Baháʼí Faith in Asia

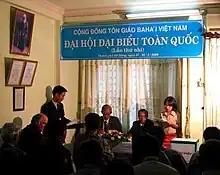
Vietnamese Baha'is elect their National Spiritual Assembly in Danang, in 2009.

The introduction of the Baháʼí Faith in Vietnam first occurred in the 1920s, not long after French Indochina was mentioned by ʻAbdu'l-Bahá as a potential destination for Baháʼí teachers. After a number of brief visits from travelling teachers throughout the first half of the 20th century, the first Baháʼí group in Vietnam was established in Saigon in 1954, with the arrival of Shirin Fozdar, a Baháʼí teacher from India. The 1950s and 1960s were marked by periods of rapid growth, mainly in South Vietnam; despite the war then affecting the country, the Baháʼí population surged to around 200,000 adherents by 1975. After the end of the war, Vietnam was reunified under a communist government, who proscribed the practice of the religion from 1975 to 1992, leading to a sharp drop in community numbers. Relations with the government gradually improved, however, and in 2007 the Baháʼí Faith was officially registered, followed by its full legal recognition a year later. As of 2011, it was reported that the Baháʼí community comprised about 8,000 followers.